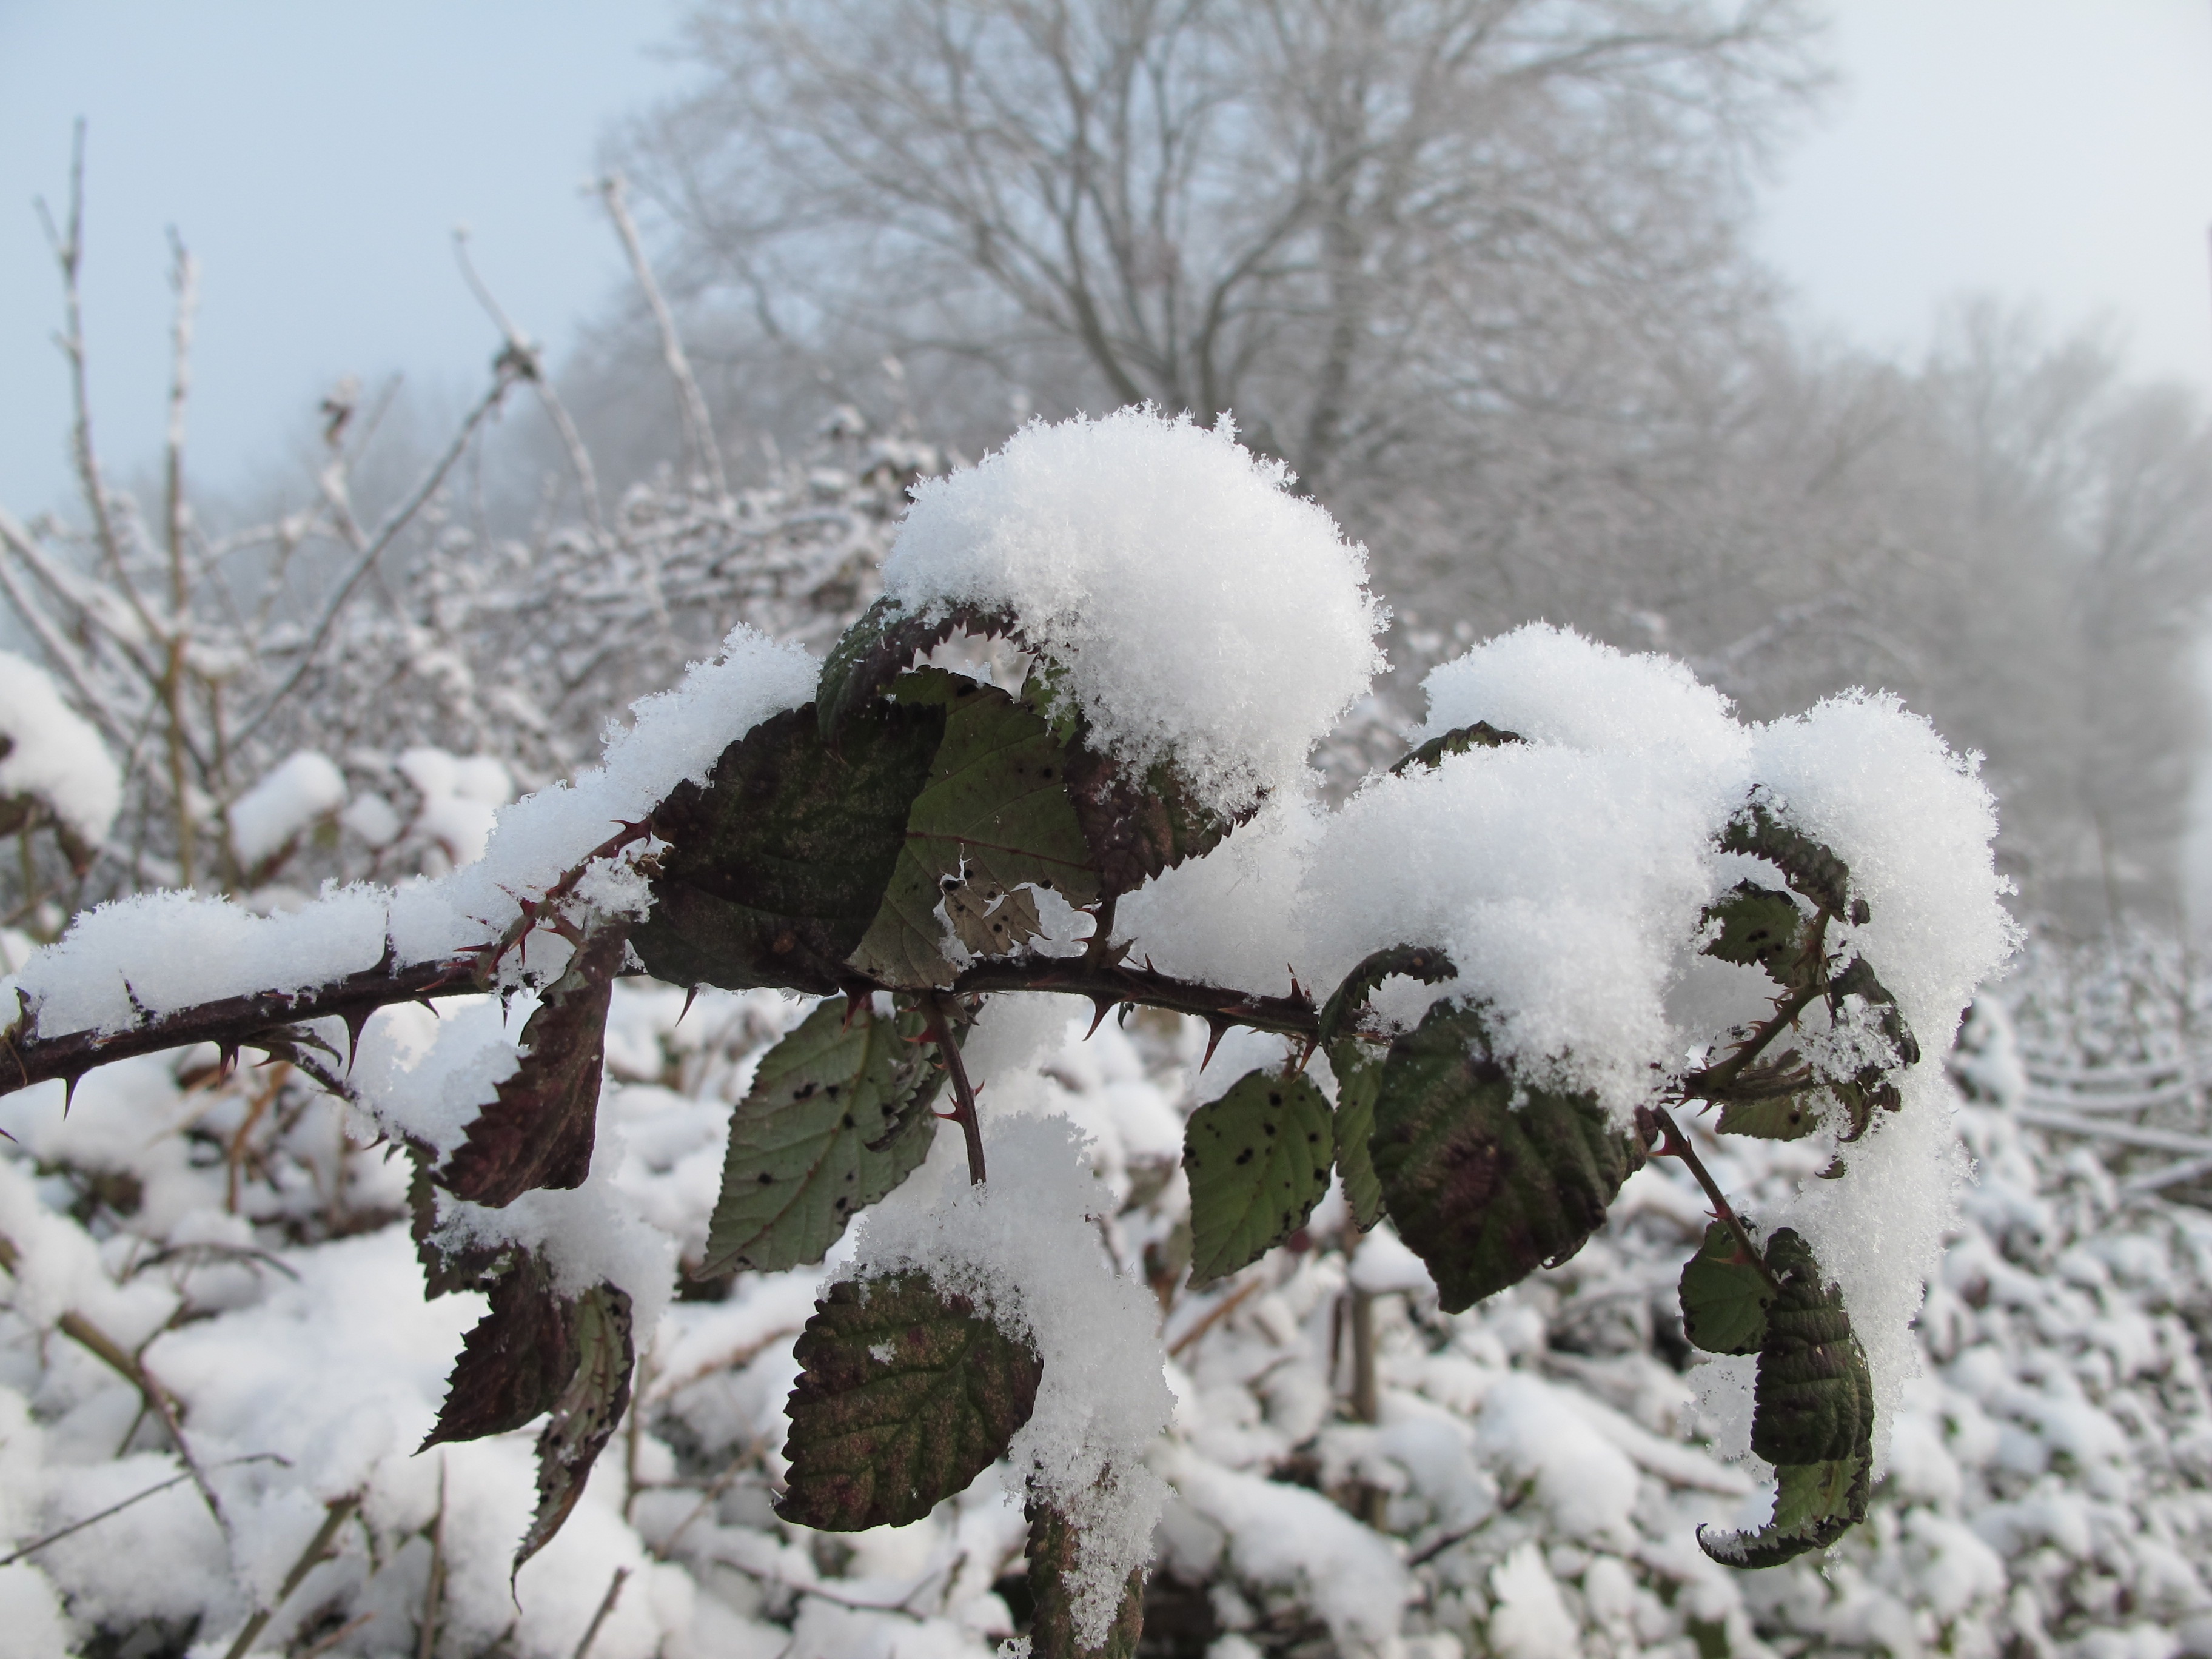
tree, nature, branch, snow, winter, frost, ice, rose, weather, frozen, season, freezing, rain and snow mixed